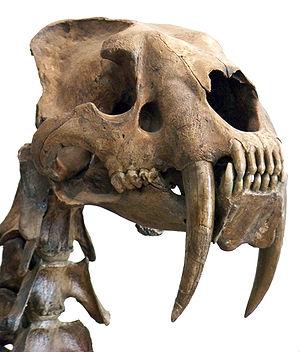
La grotte de Liang Bua est un complexe cavernicole tributaire d'un réseau de chutes d'eau successives ayant creusé à flanc de paroi rocheuse une vaste cavité. Ce site naturel souterrain est situé sur l'île de Florès dans la province de Nusa Tenggara oriental en Indonésie. Par ailleurs la cavité se localise à proximité de la petite localité indonésienne éponyme Liang Bua.